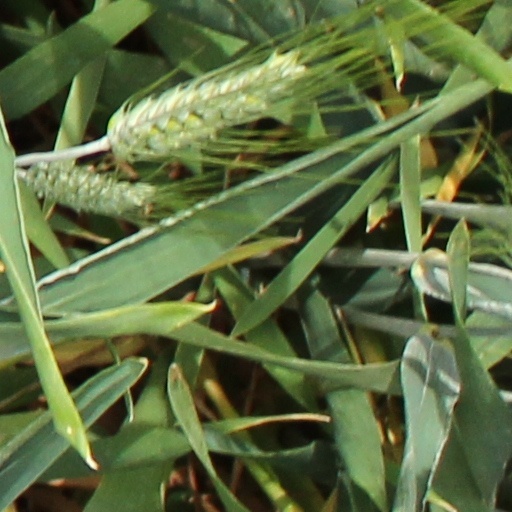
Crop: wheat